Scission and Other Stories

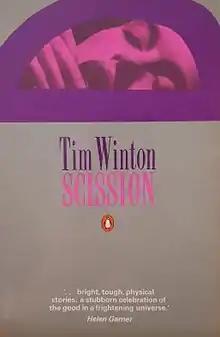
First edition (publ. McPhee Gribble "A Penguin Original")

Scission and Other Stories, sometimes simply "Scission", is a 1985 collection of short stories by Australian author Tim Winton.